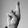
ASL letter: R